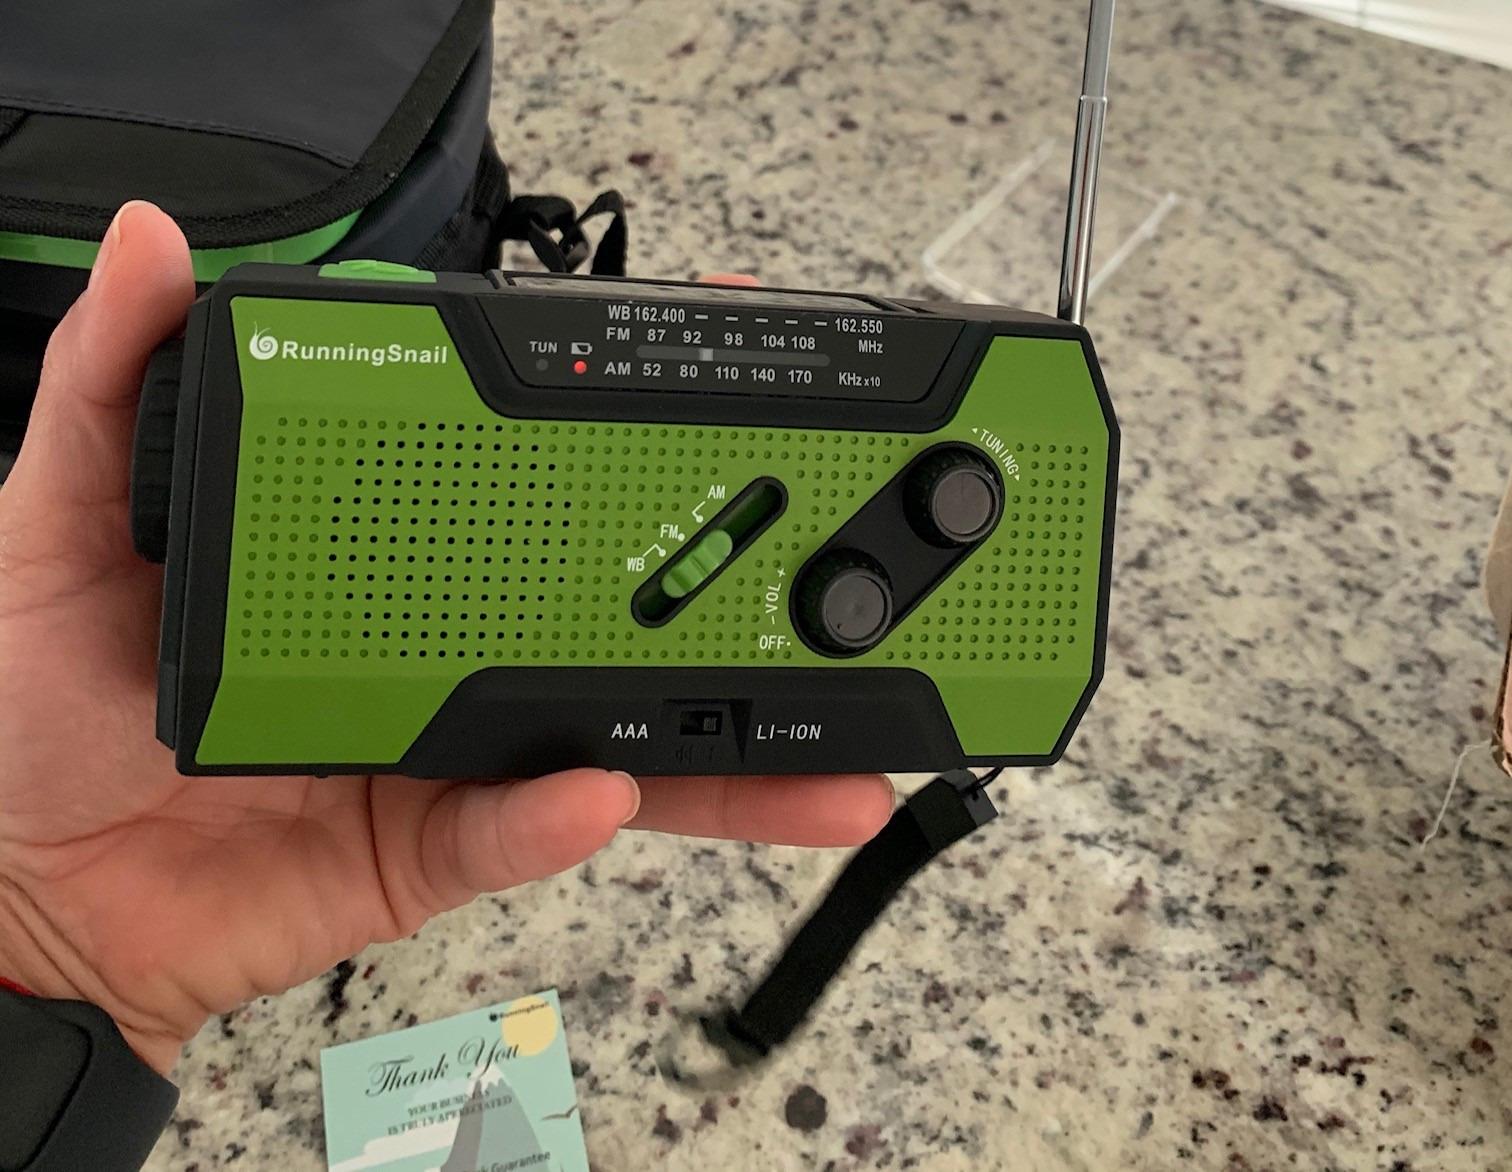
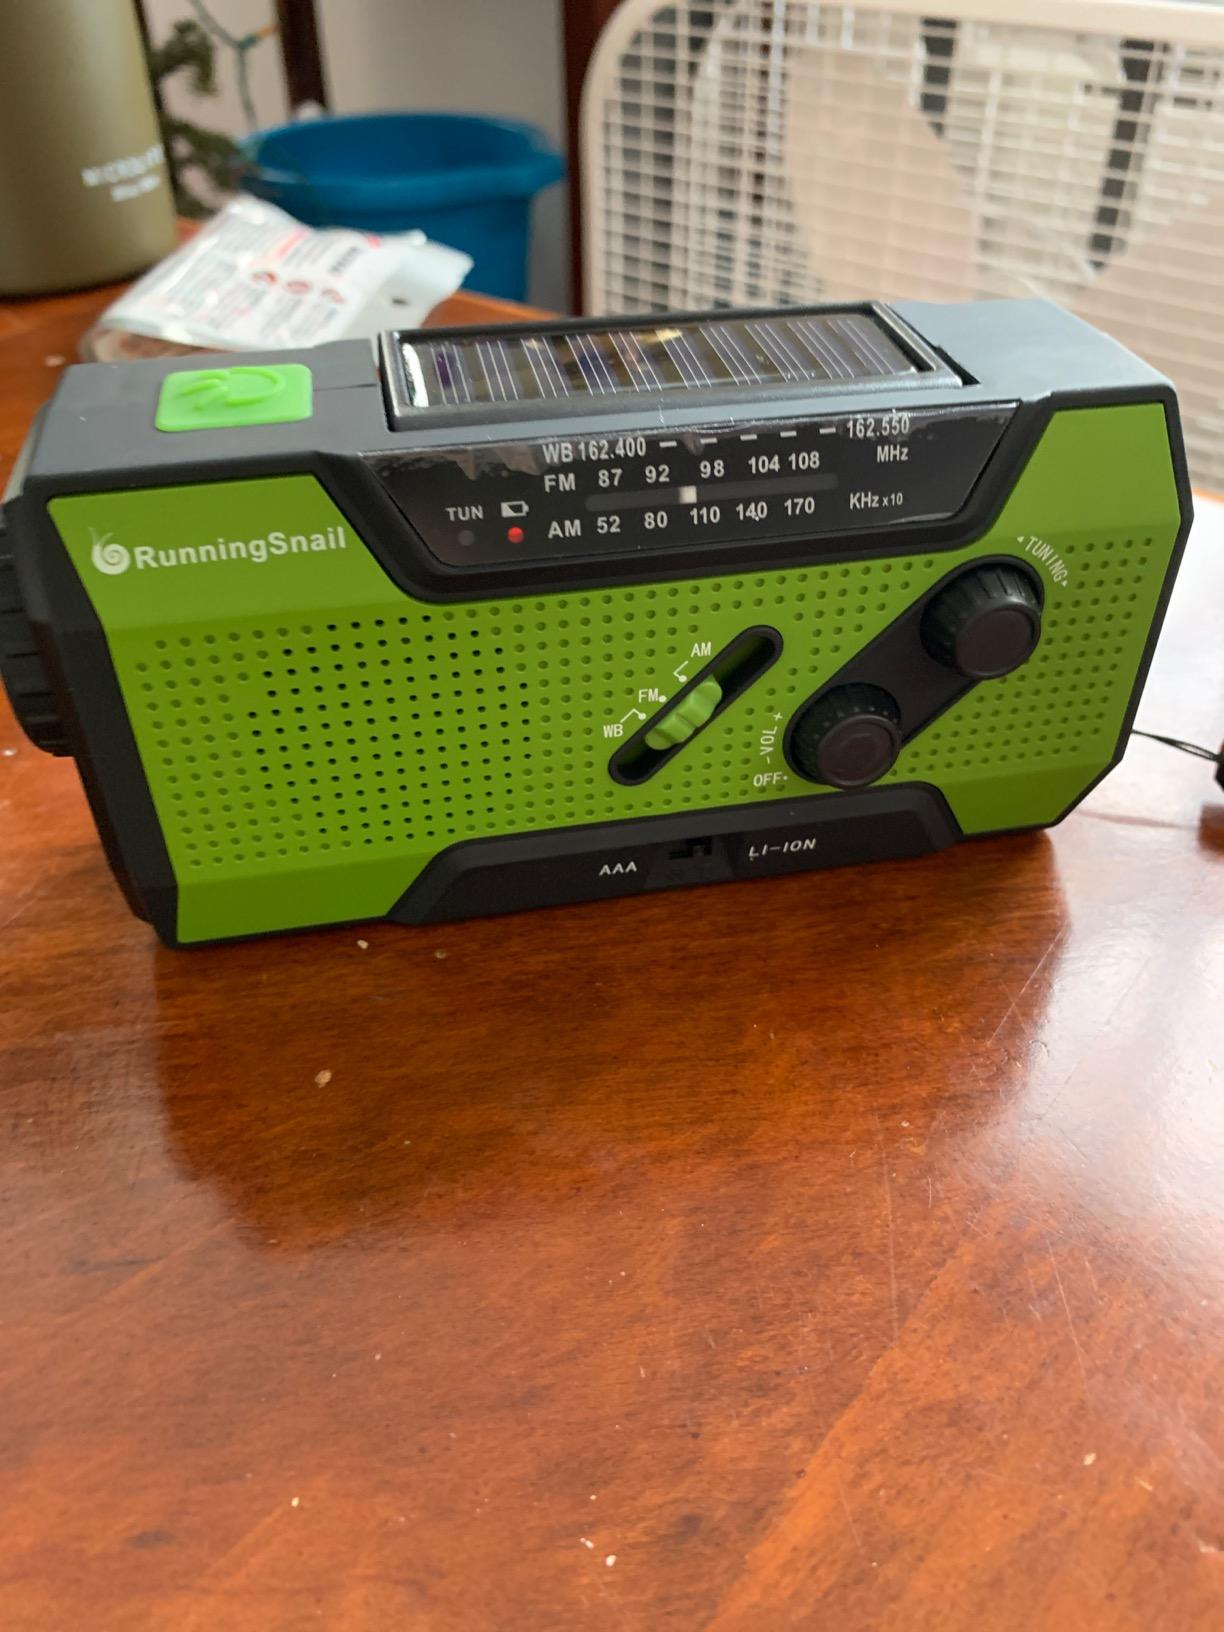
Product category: radio
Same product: yes